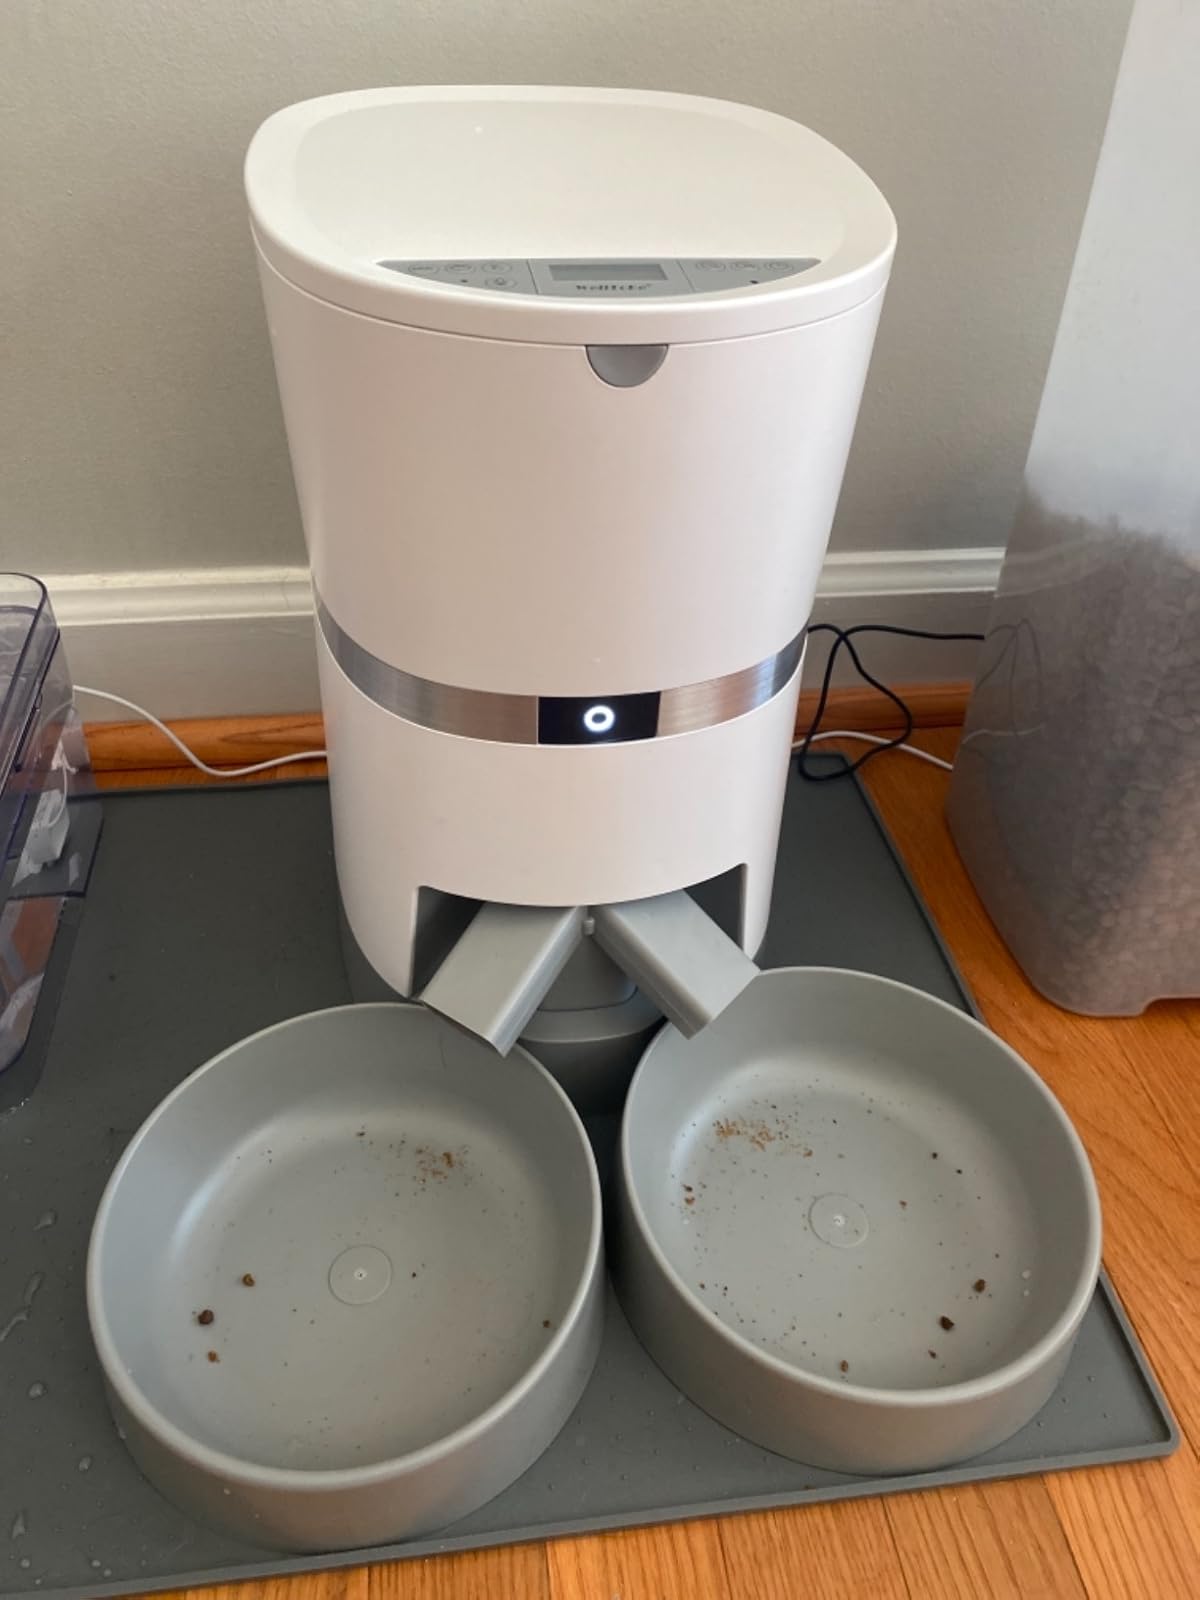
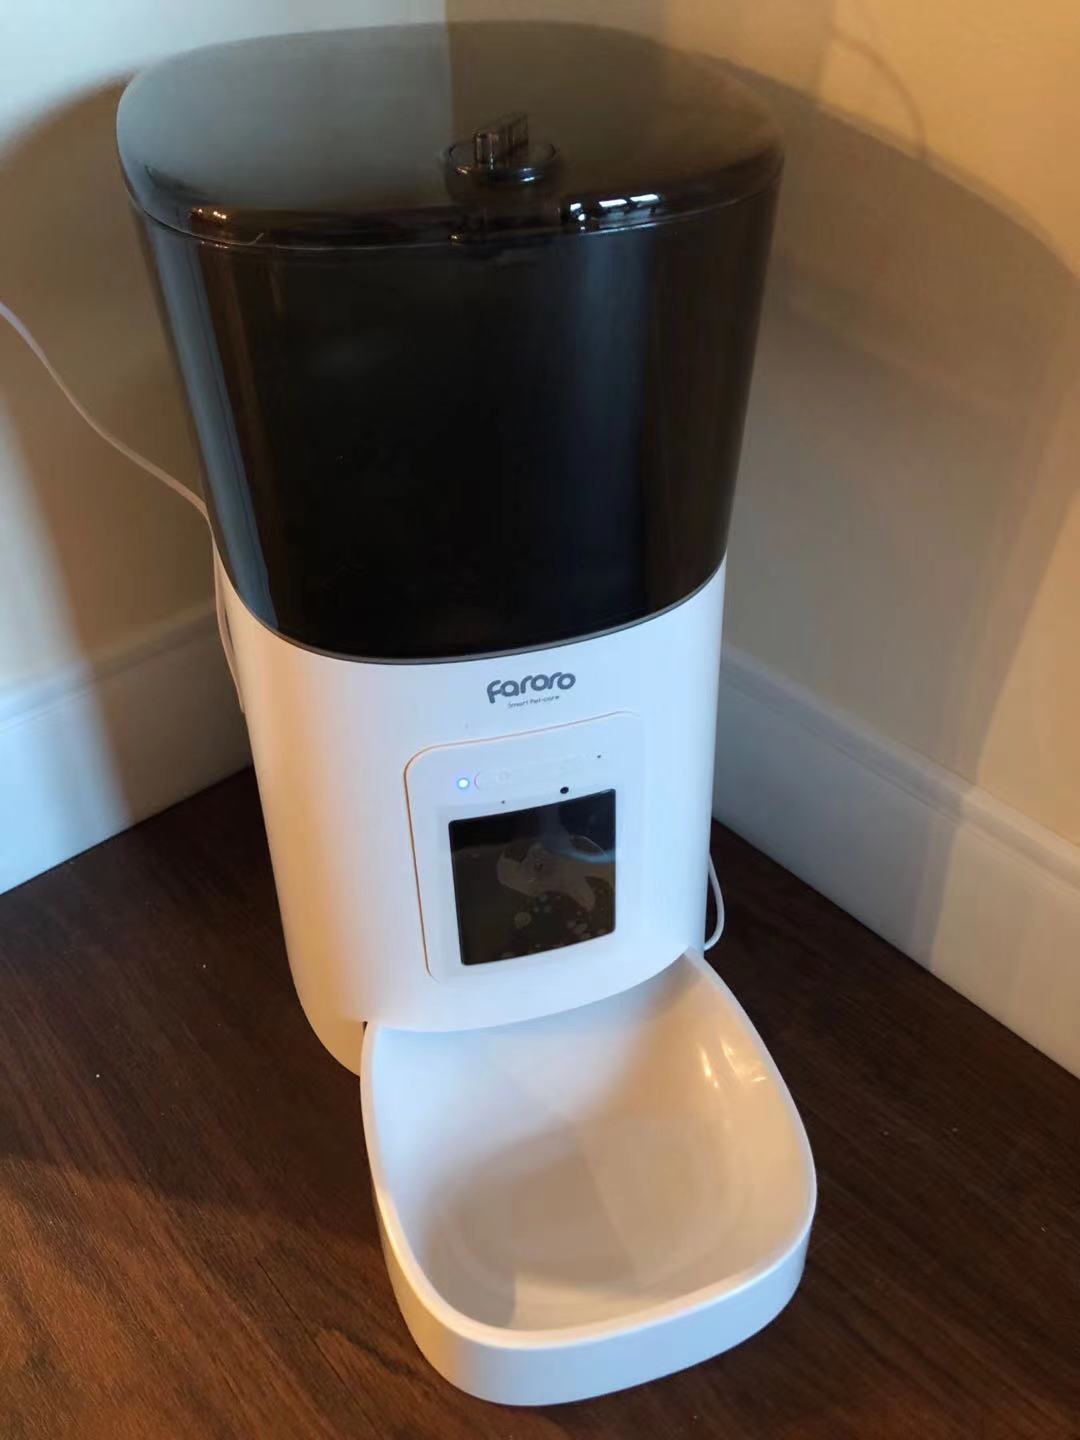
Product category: items_feeder
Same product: no